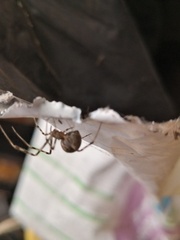
Species: Parasteatoda_tepidariorum